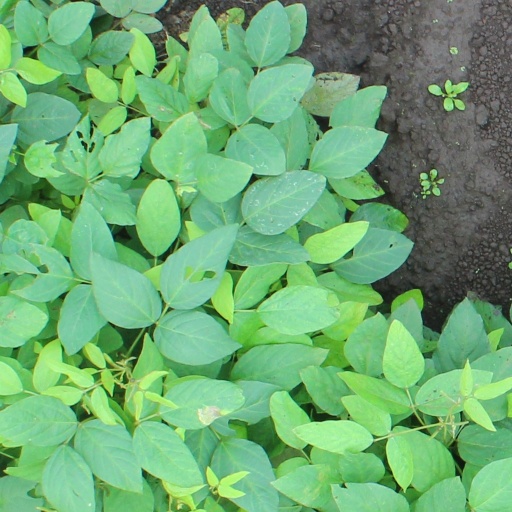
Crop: soybean